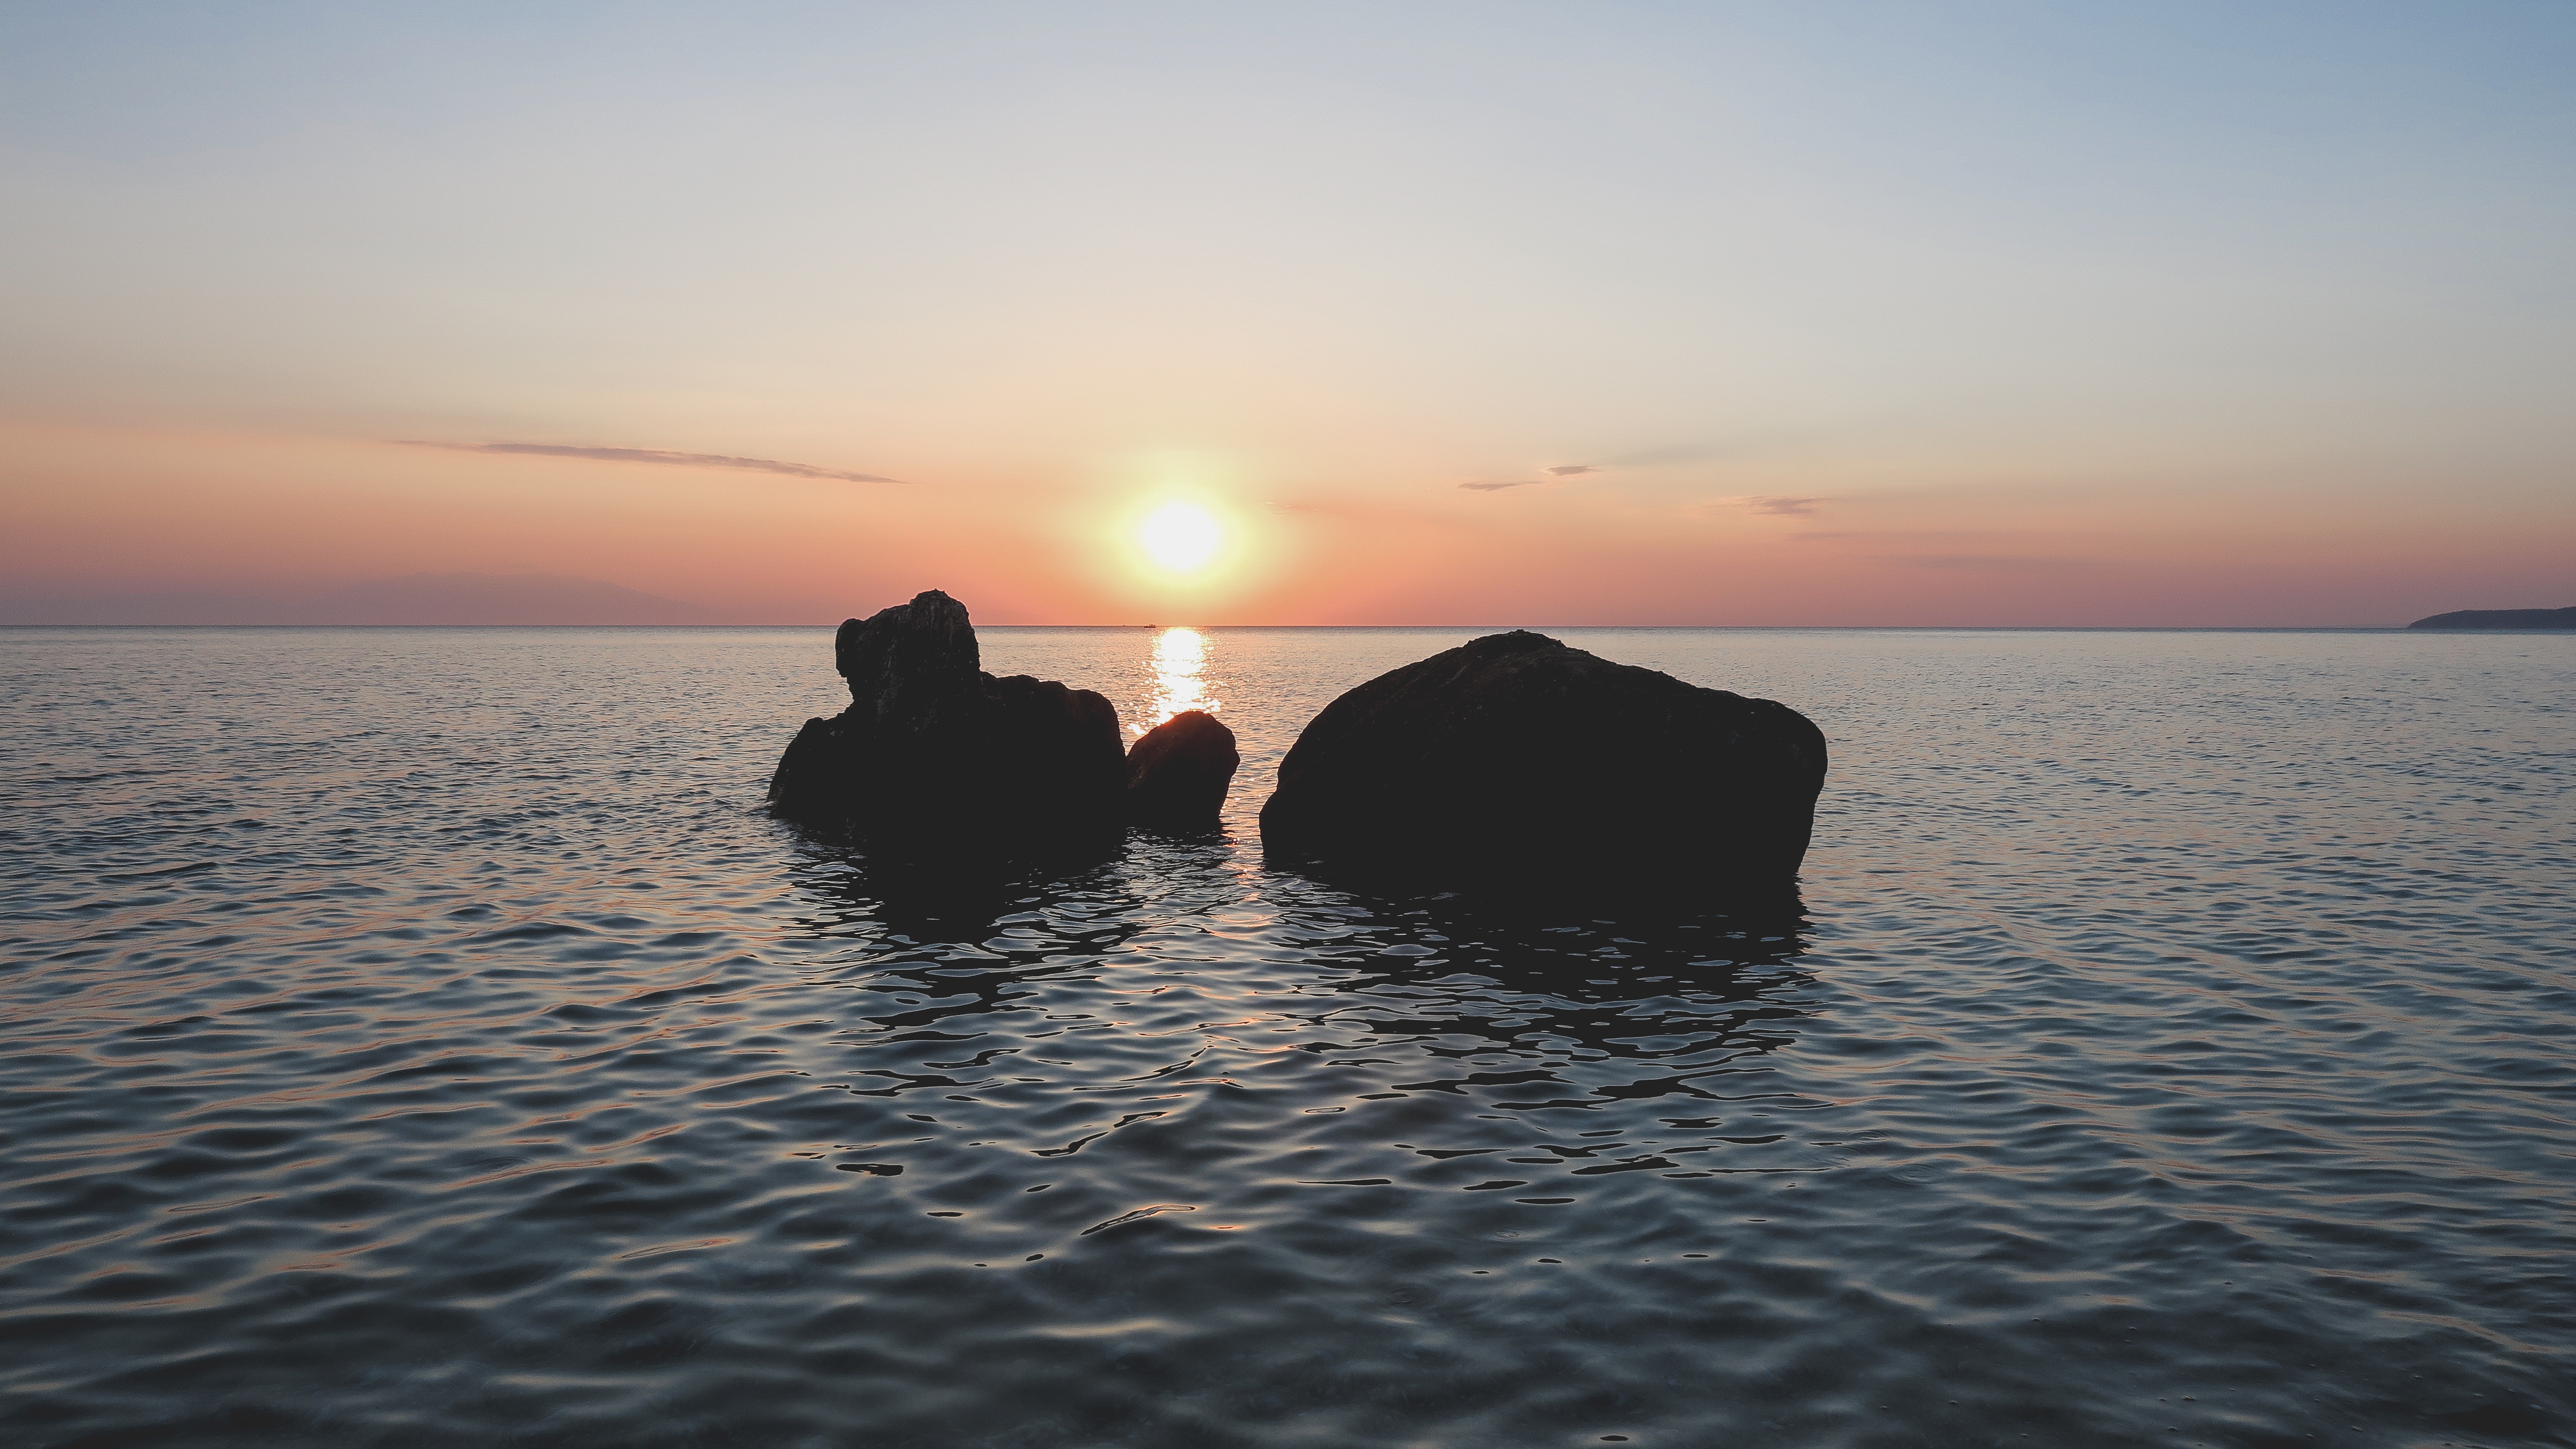
beach, sea, coast, water, nature, ocean, horizon, silhouette, sky, sun, sunrise, sunset, sunlight, morning, shore, wave, dawn, dusk, evening, seascape, bay, body of water, rocks, cape